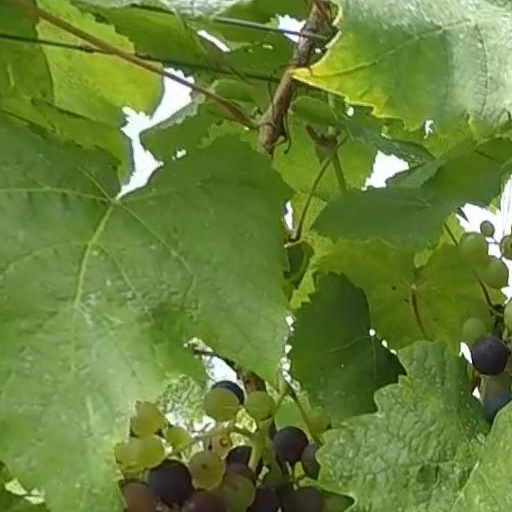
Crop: grape